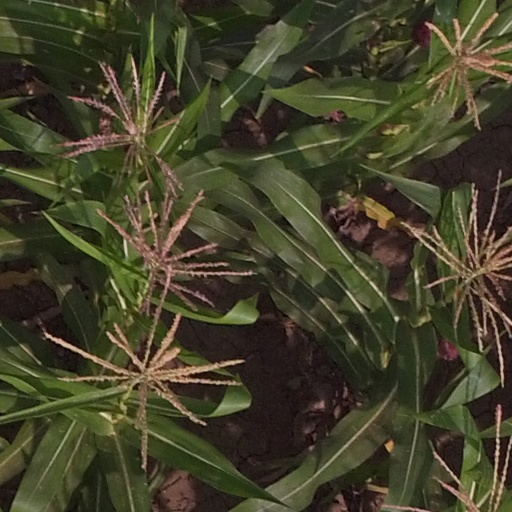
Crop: maize; corn